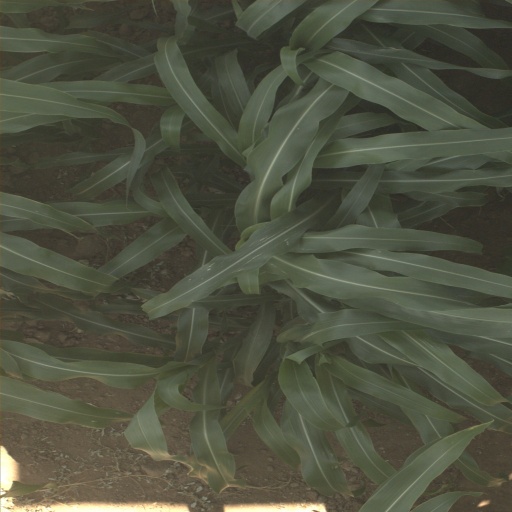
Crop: sorghum